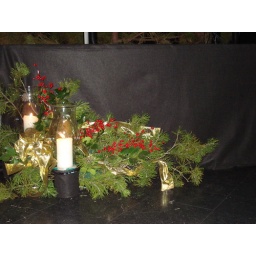
greenery and candle in front of the 24&amp;quot; keyboard riser